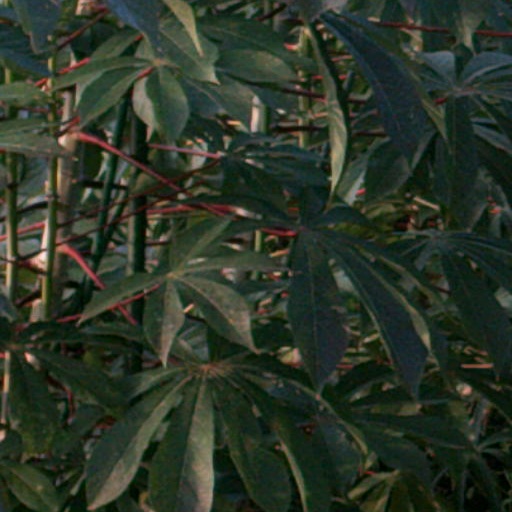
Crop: cassava